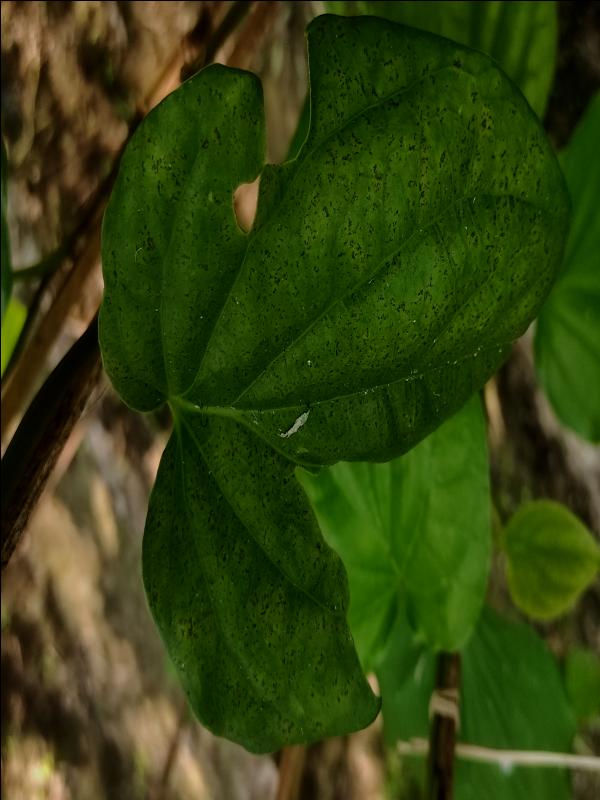
Label: Fungal_Brown_Spot_Disease